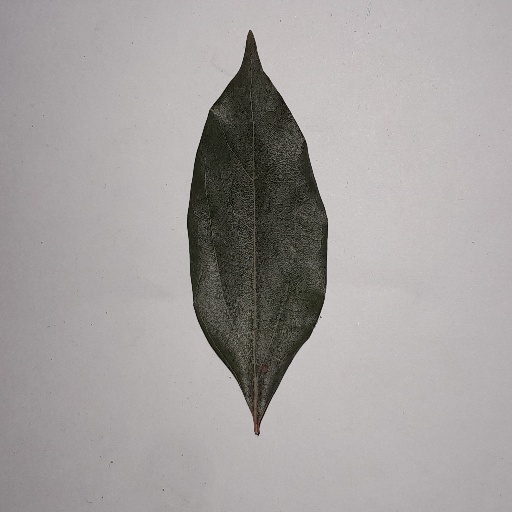
Species: Camphor
Leaf condition: Bacterial Spot